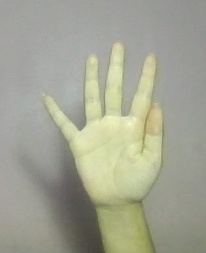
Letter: sheen